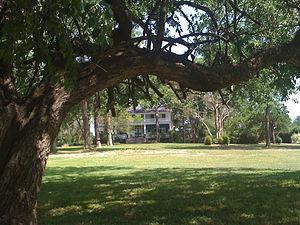
True Blood est une série télévisée dramatico-fantastique américaine, créée par Alan Ball, d’après la série de romances La Communauté du Sud de Charlaine Harris. Chaque saison correspond à un tome de cette saga romanesque, librement adaptée.